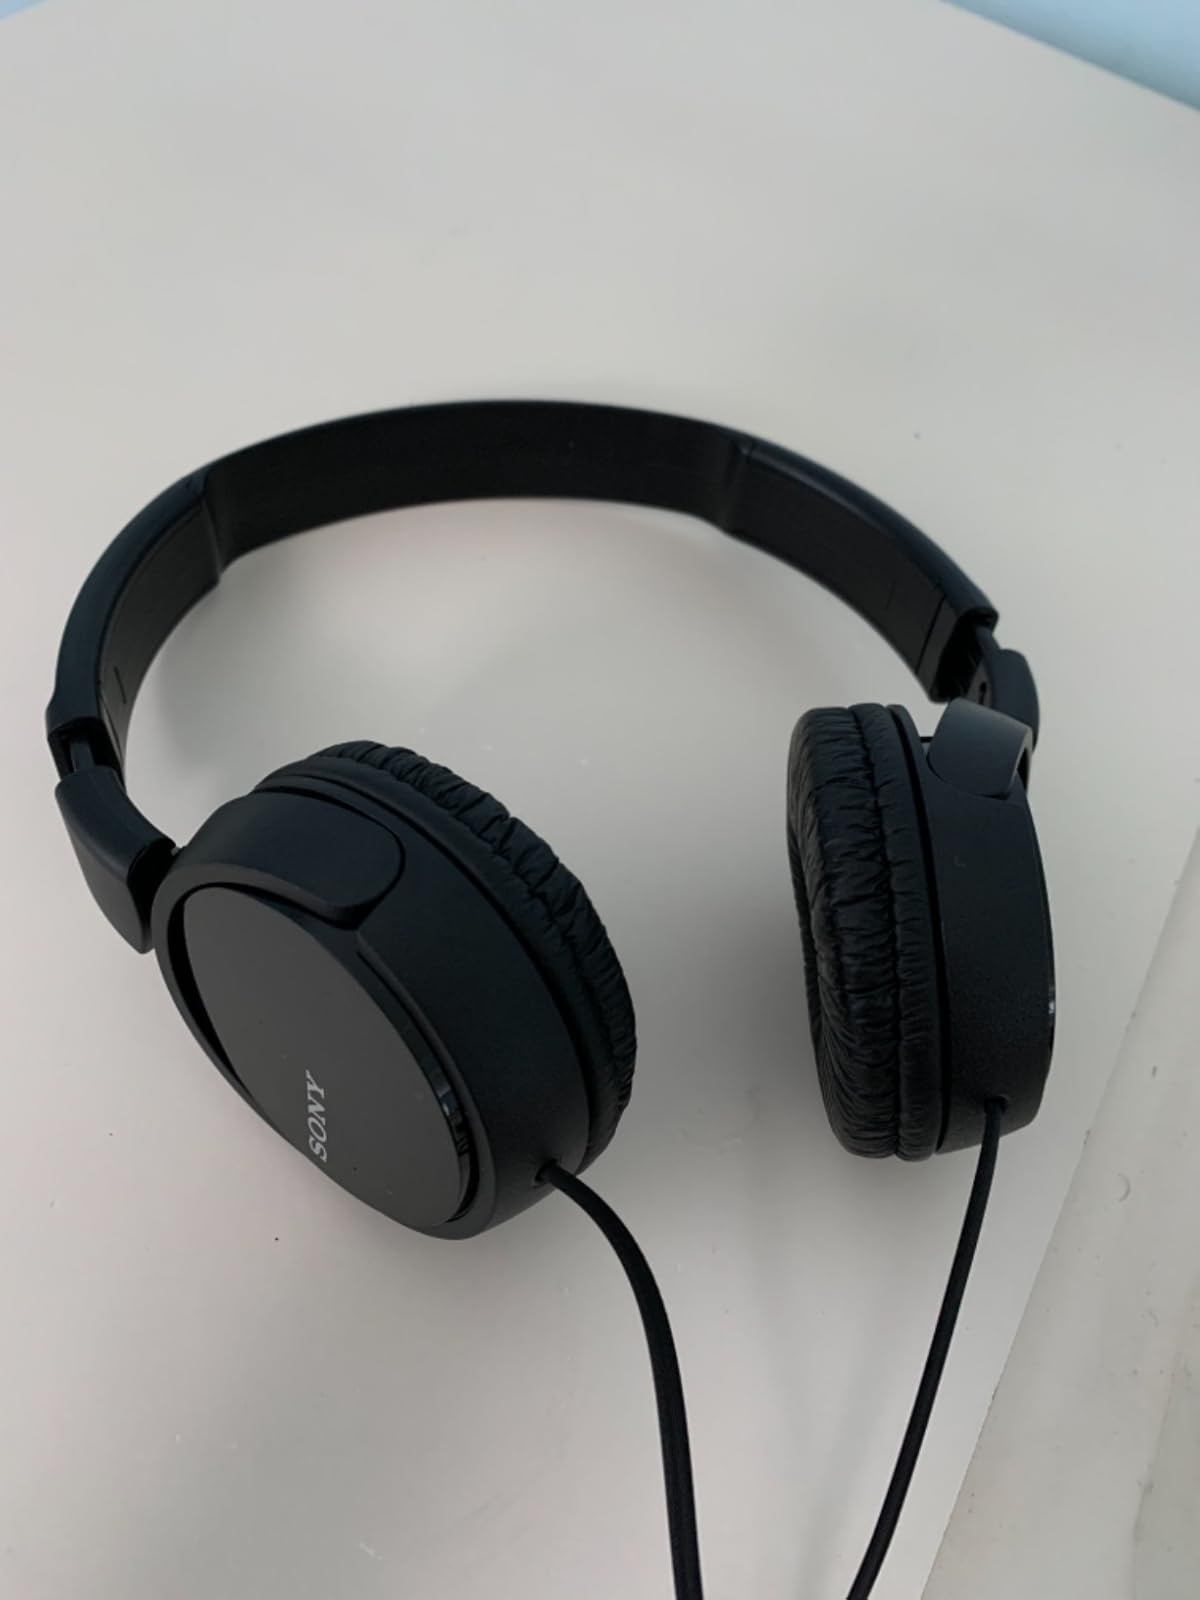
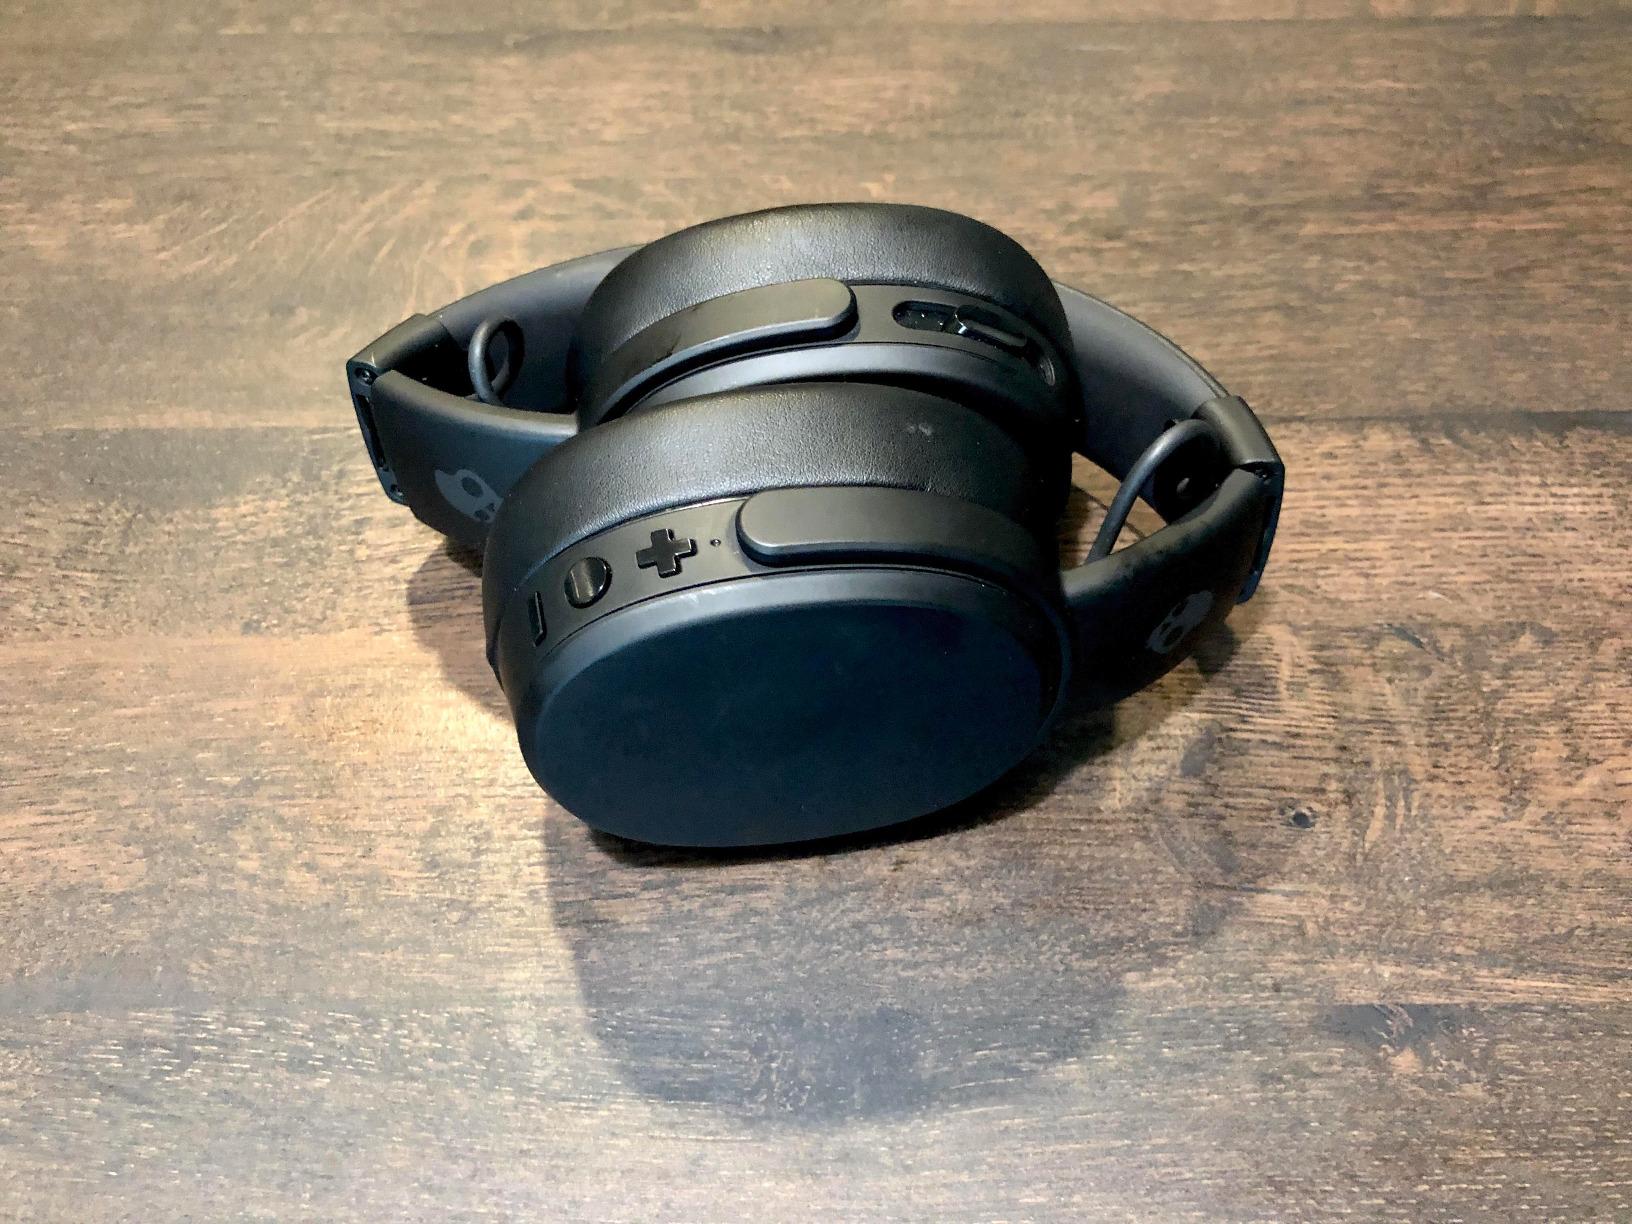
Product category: headphones
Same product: no